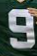
Number: 9